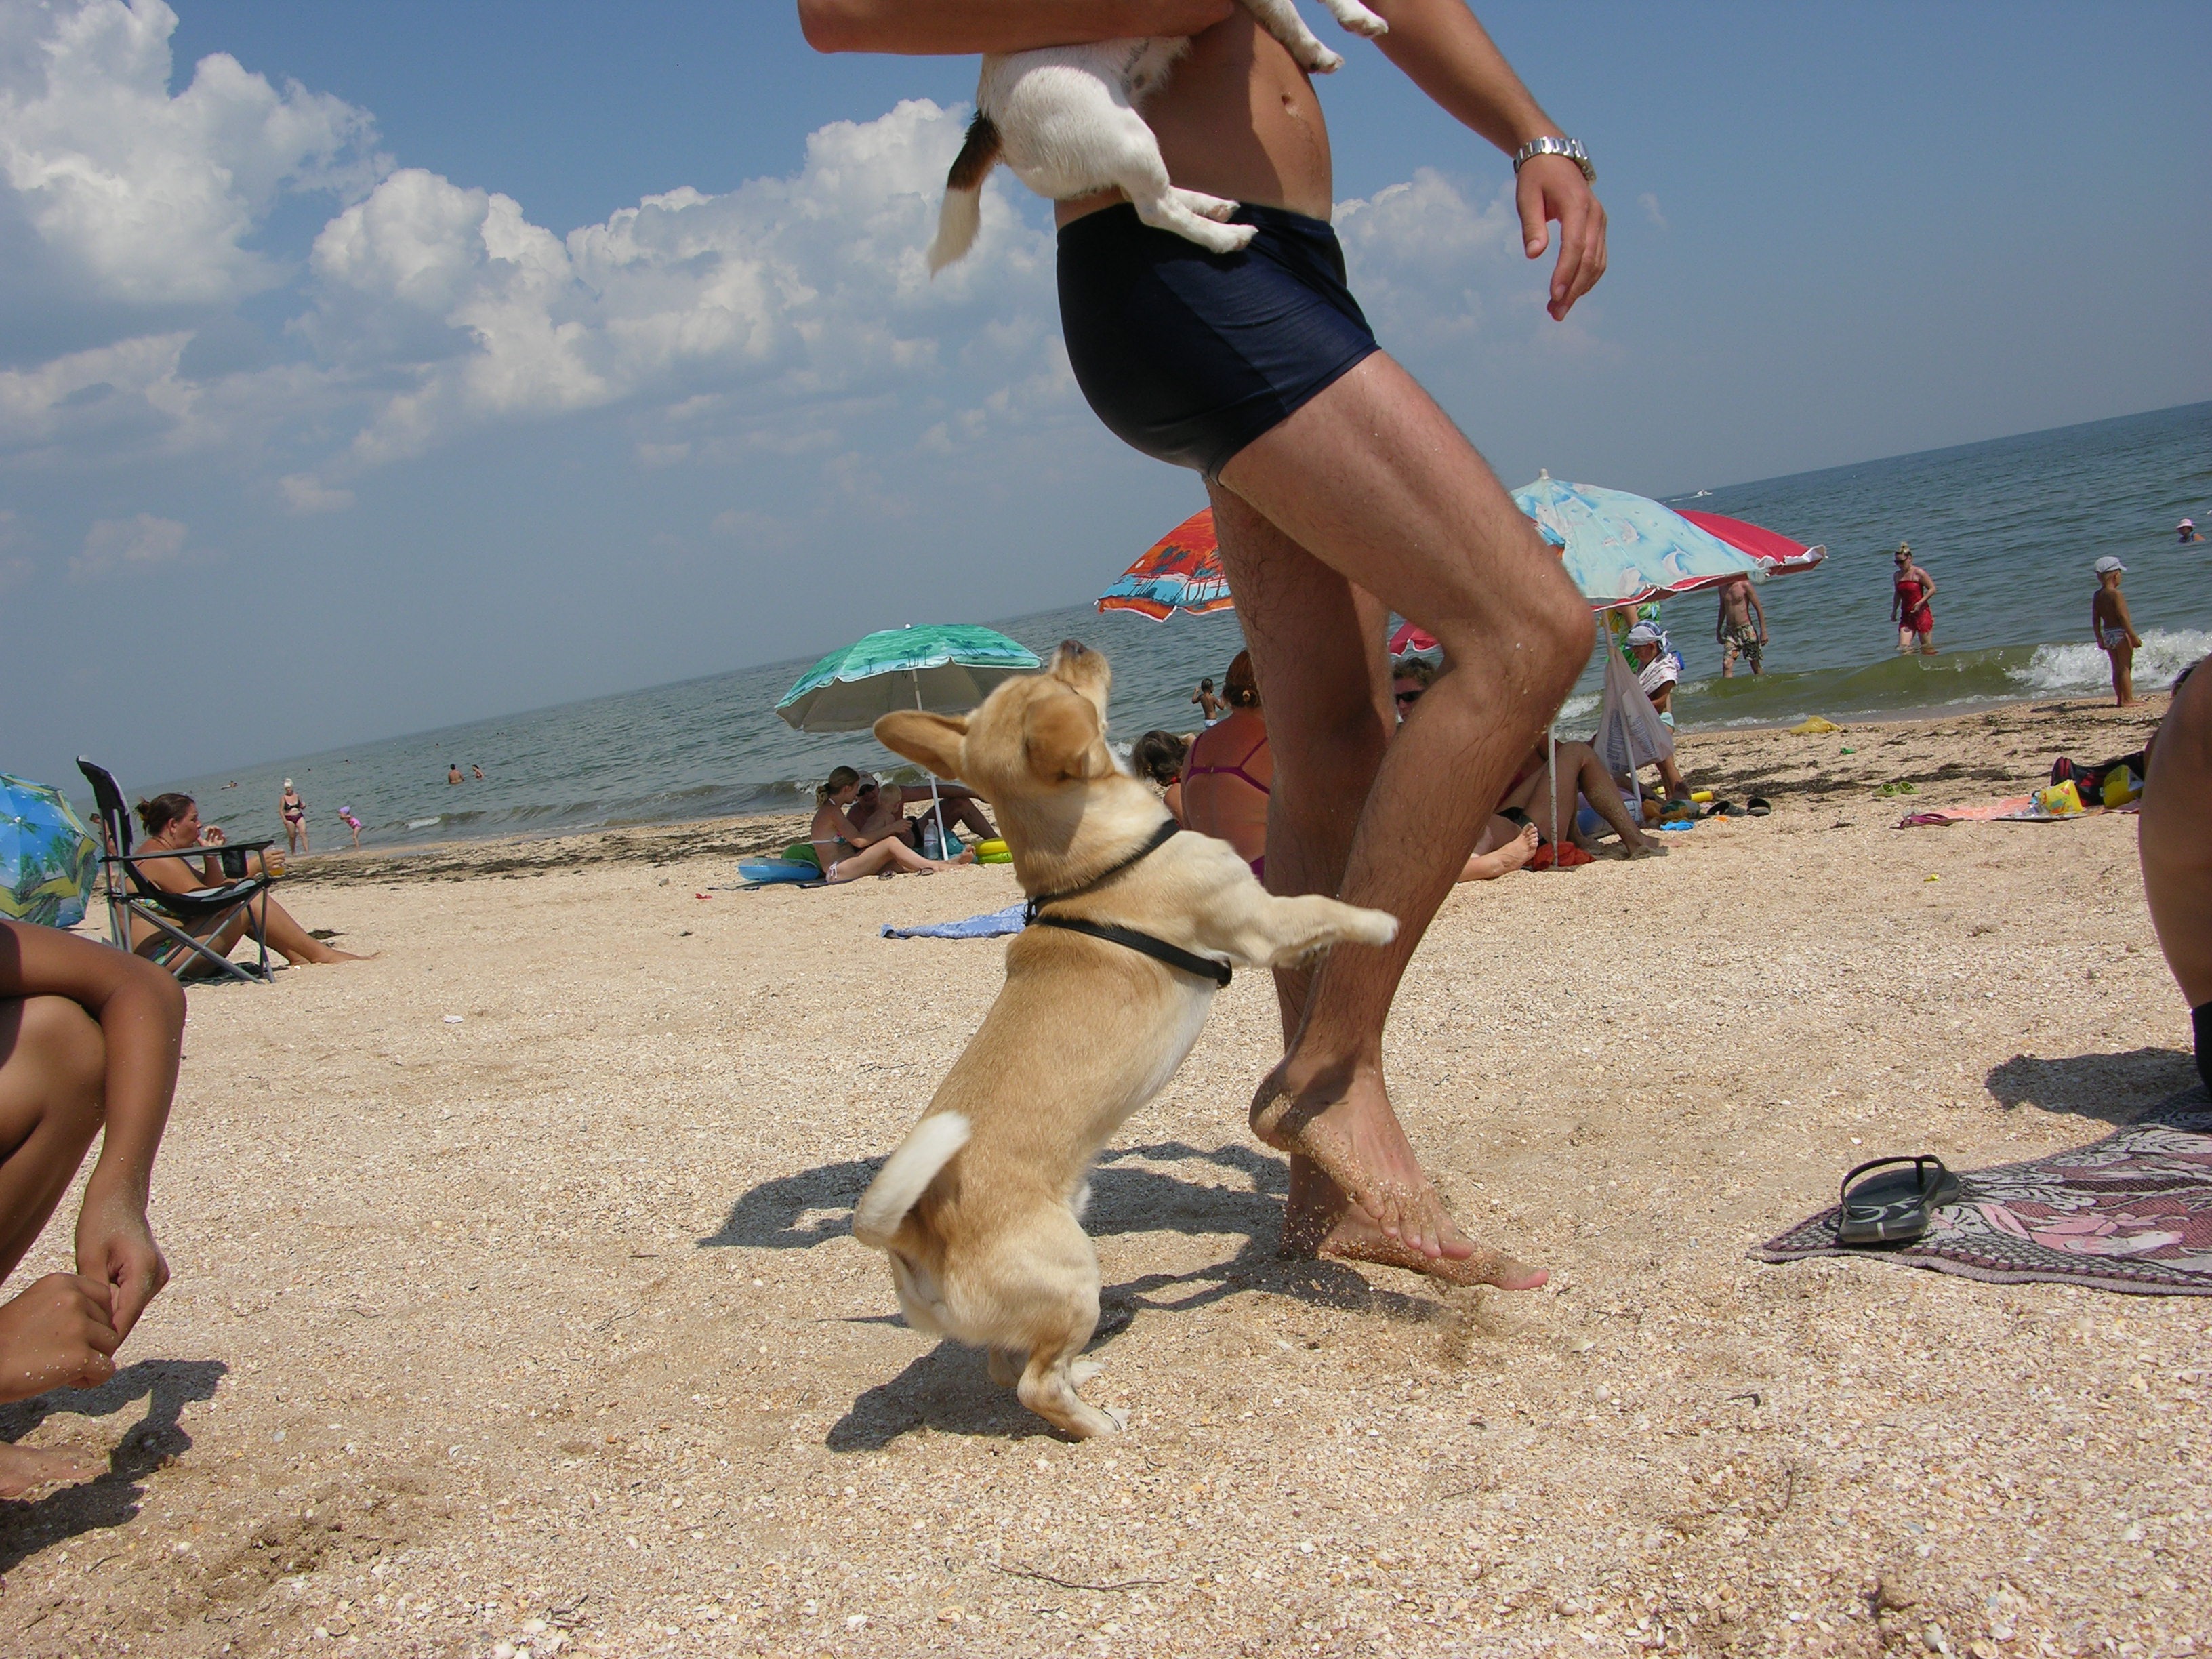
beach, sea, sand, dog, vacation, season, body of water, fun, dog like mammal